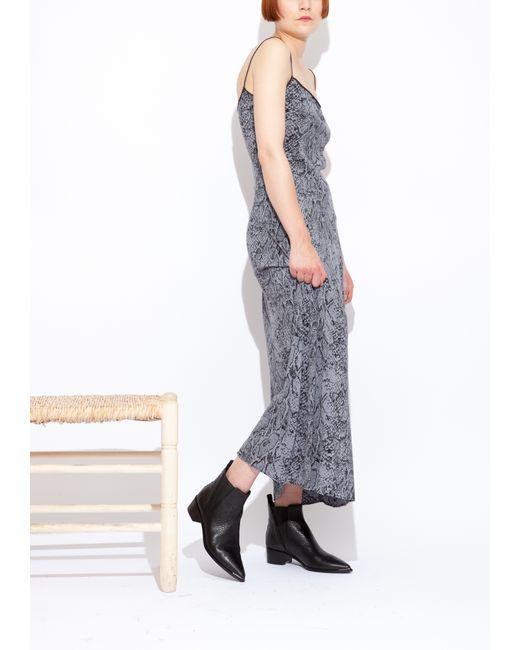
Graues langes Baumwollkleid mit Schulter- oder Spaghettiträgern, Sommer- oder Freizeitkleidung